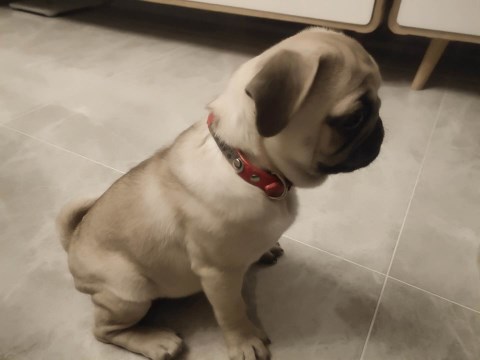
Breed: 798-n000130-pug